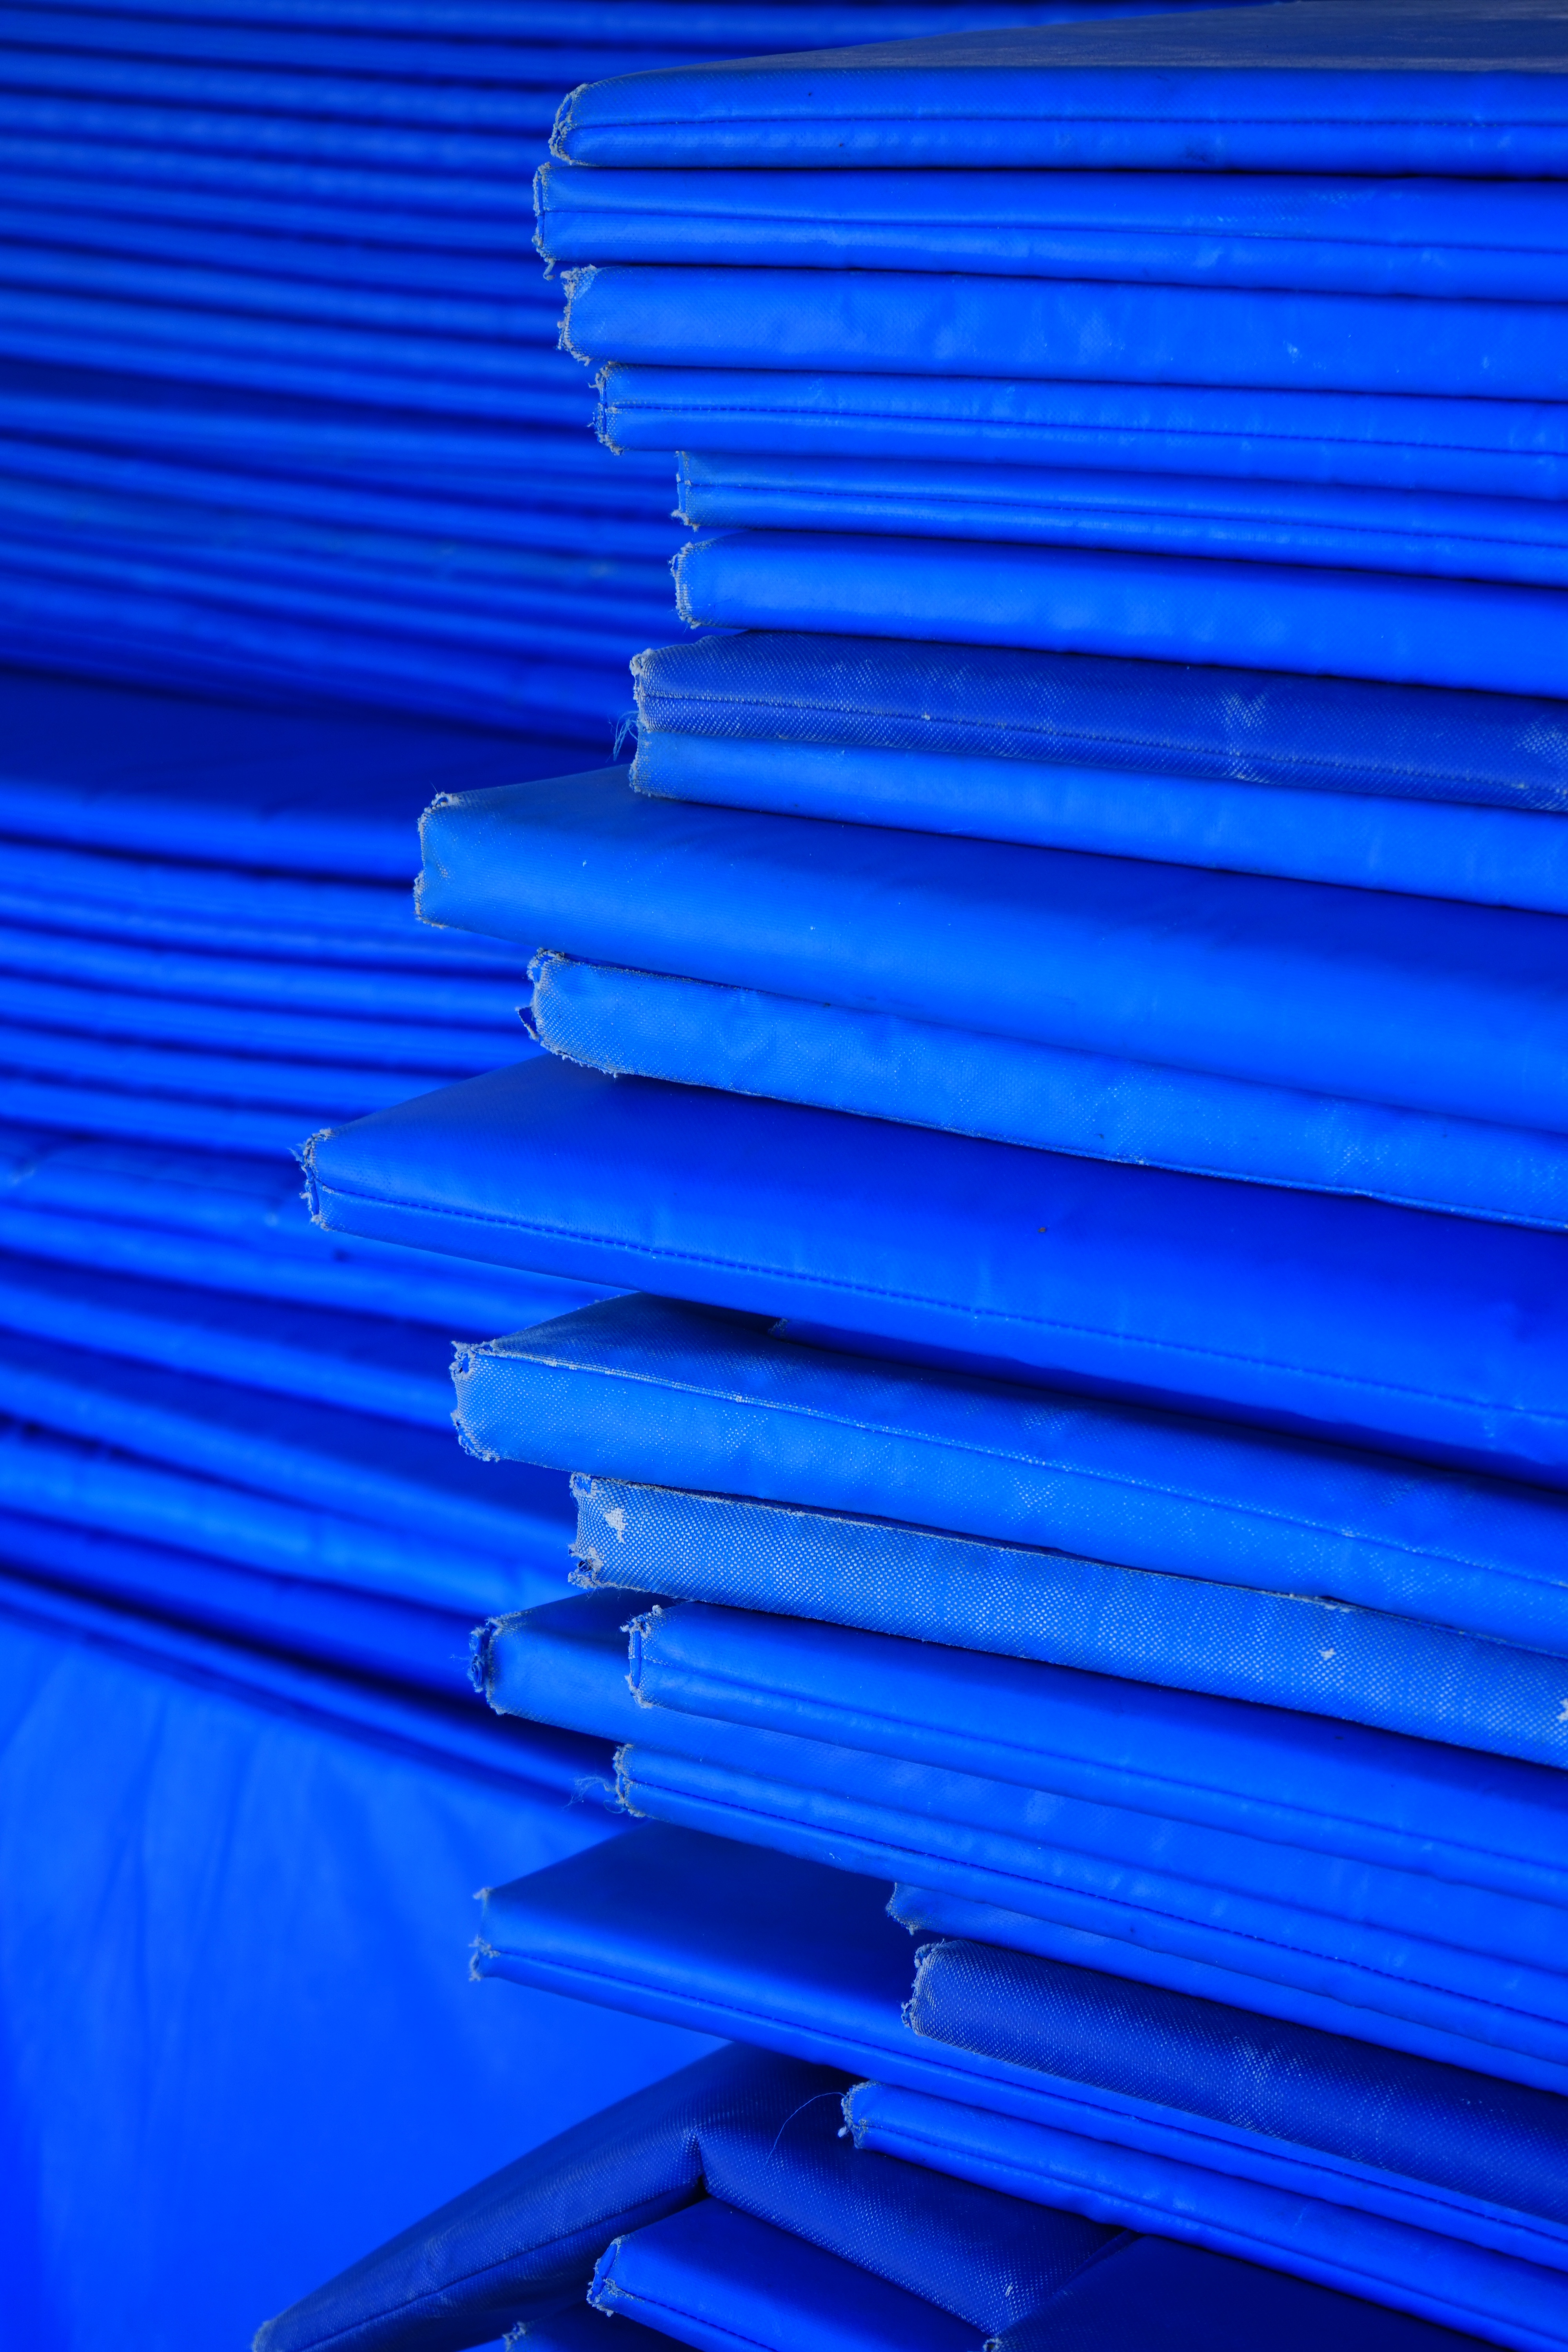
wing, light, sunlight, line, color, blue, stack, material, interior design, corner, stacked, deck chair, shape, cleaned up, sorted, matting, window covering, sleeping mats, requirements, deck chair mats, mat stack, shock edge